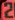
Number: 2